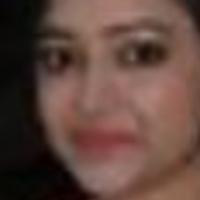
Age group: age 31-40